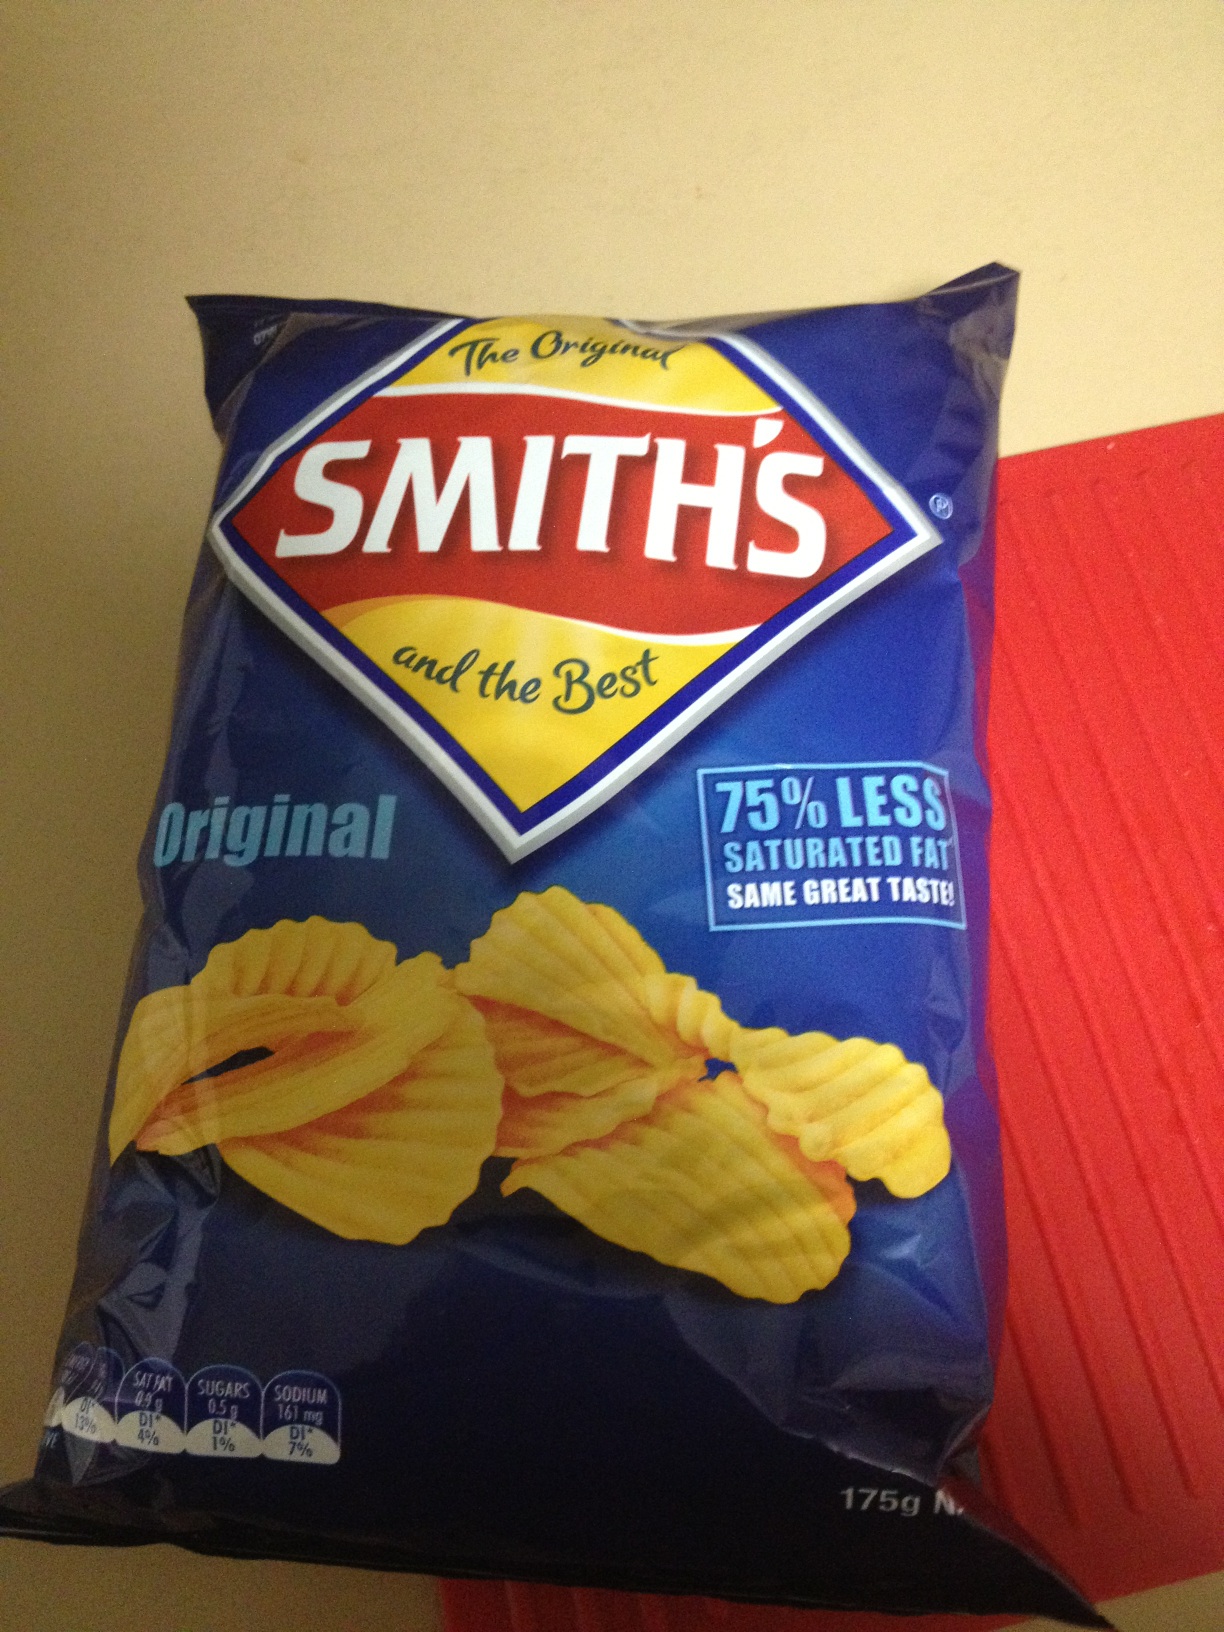Question: What flavor potato chips are these, please?
Answer: original